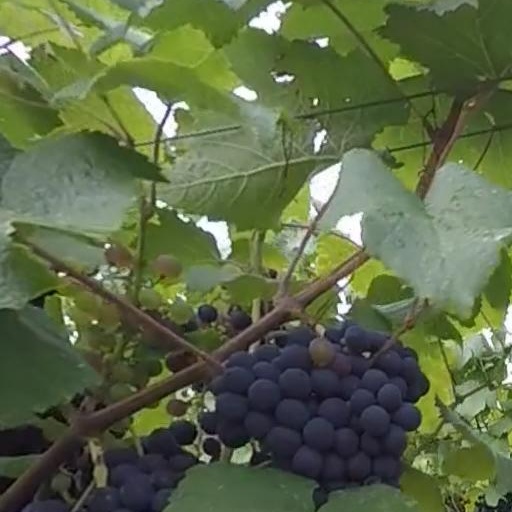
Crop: grape